Tongva Sacred Springs

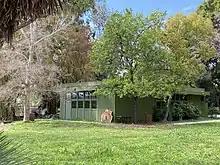
Kuruvunga Cultural Center and Museum building

NO. 522 SERRA SPRINGS - The Portolá Expedition of 1769 encamped at this spring, and it is reported that in 1770 Father Serra said Mass here to the Indians of this area. This spring was also the former water supply of the town of Santa Monica. The site is now the campus of the University High School.